Wagga Wagga Express and Murrumbidgee District Advertiser

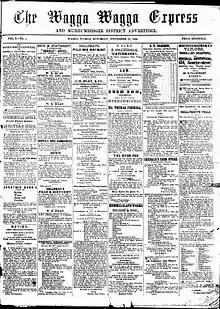
The "Wagga Wagga Express and Murrumbidgee District Advertiser", front page Saturday 13 November 1858

The Wagga Wagga Express and Murrumbidgee District Advertiser was an English language newspaper published in Wagga Wagga, New South Wales. It was the first newspaper to be published in Wagga Wagga, and was in circulation from 1858 to 1939.